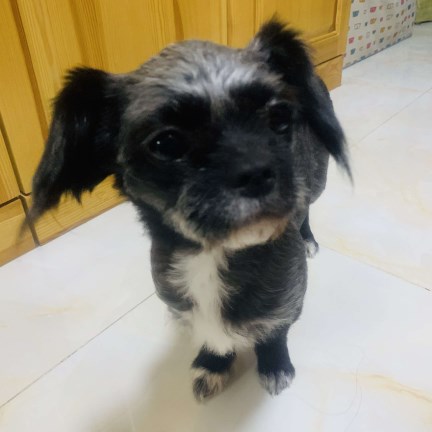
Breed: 3336-n000121-chinese_rural_dog